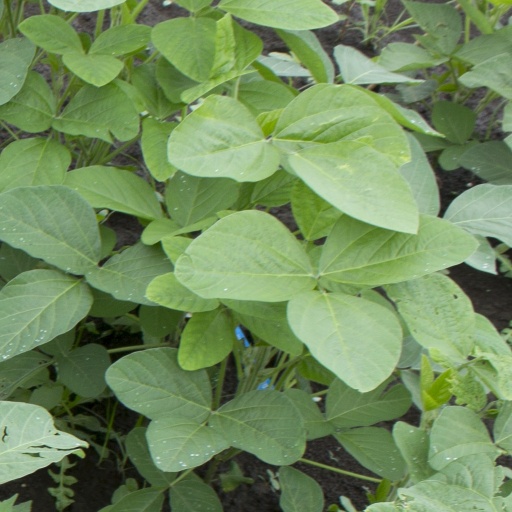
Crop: soybean